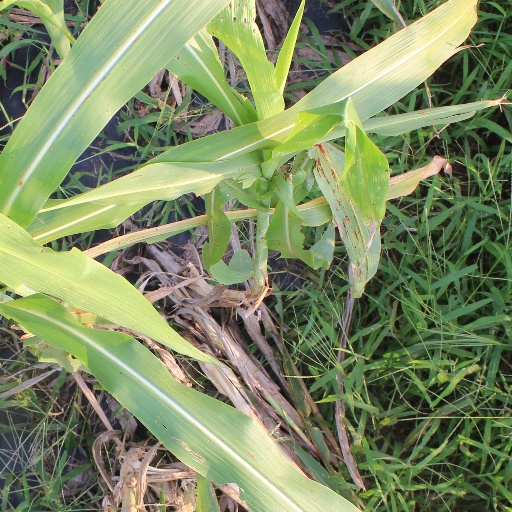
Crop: sorghum